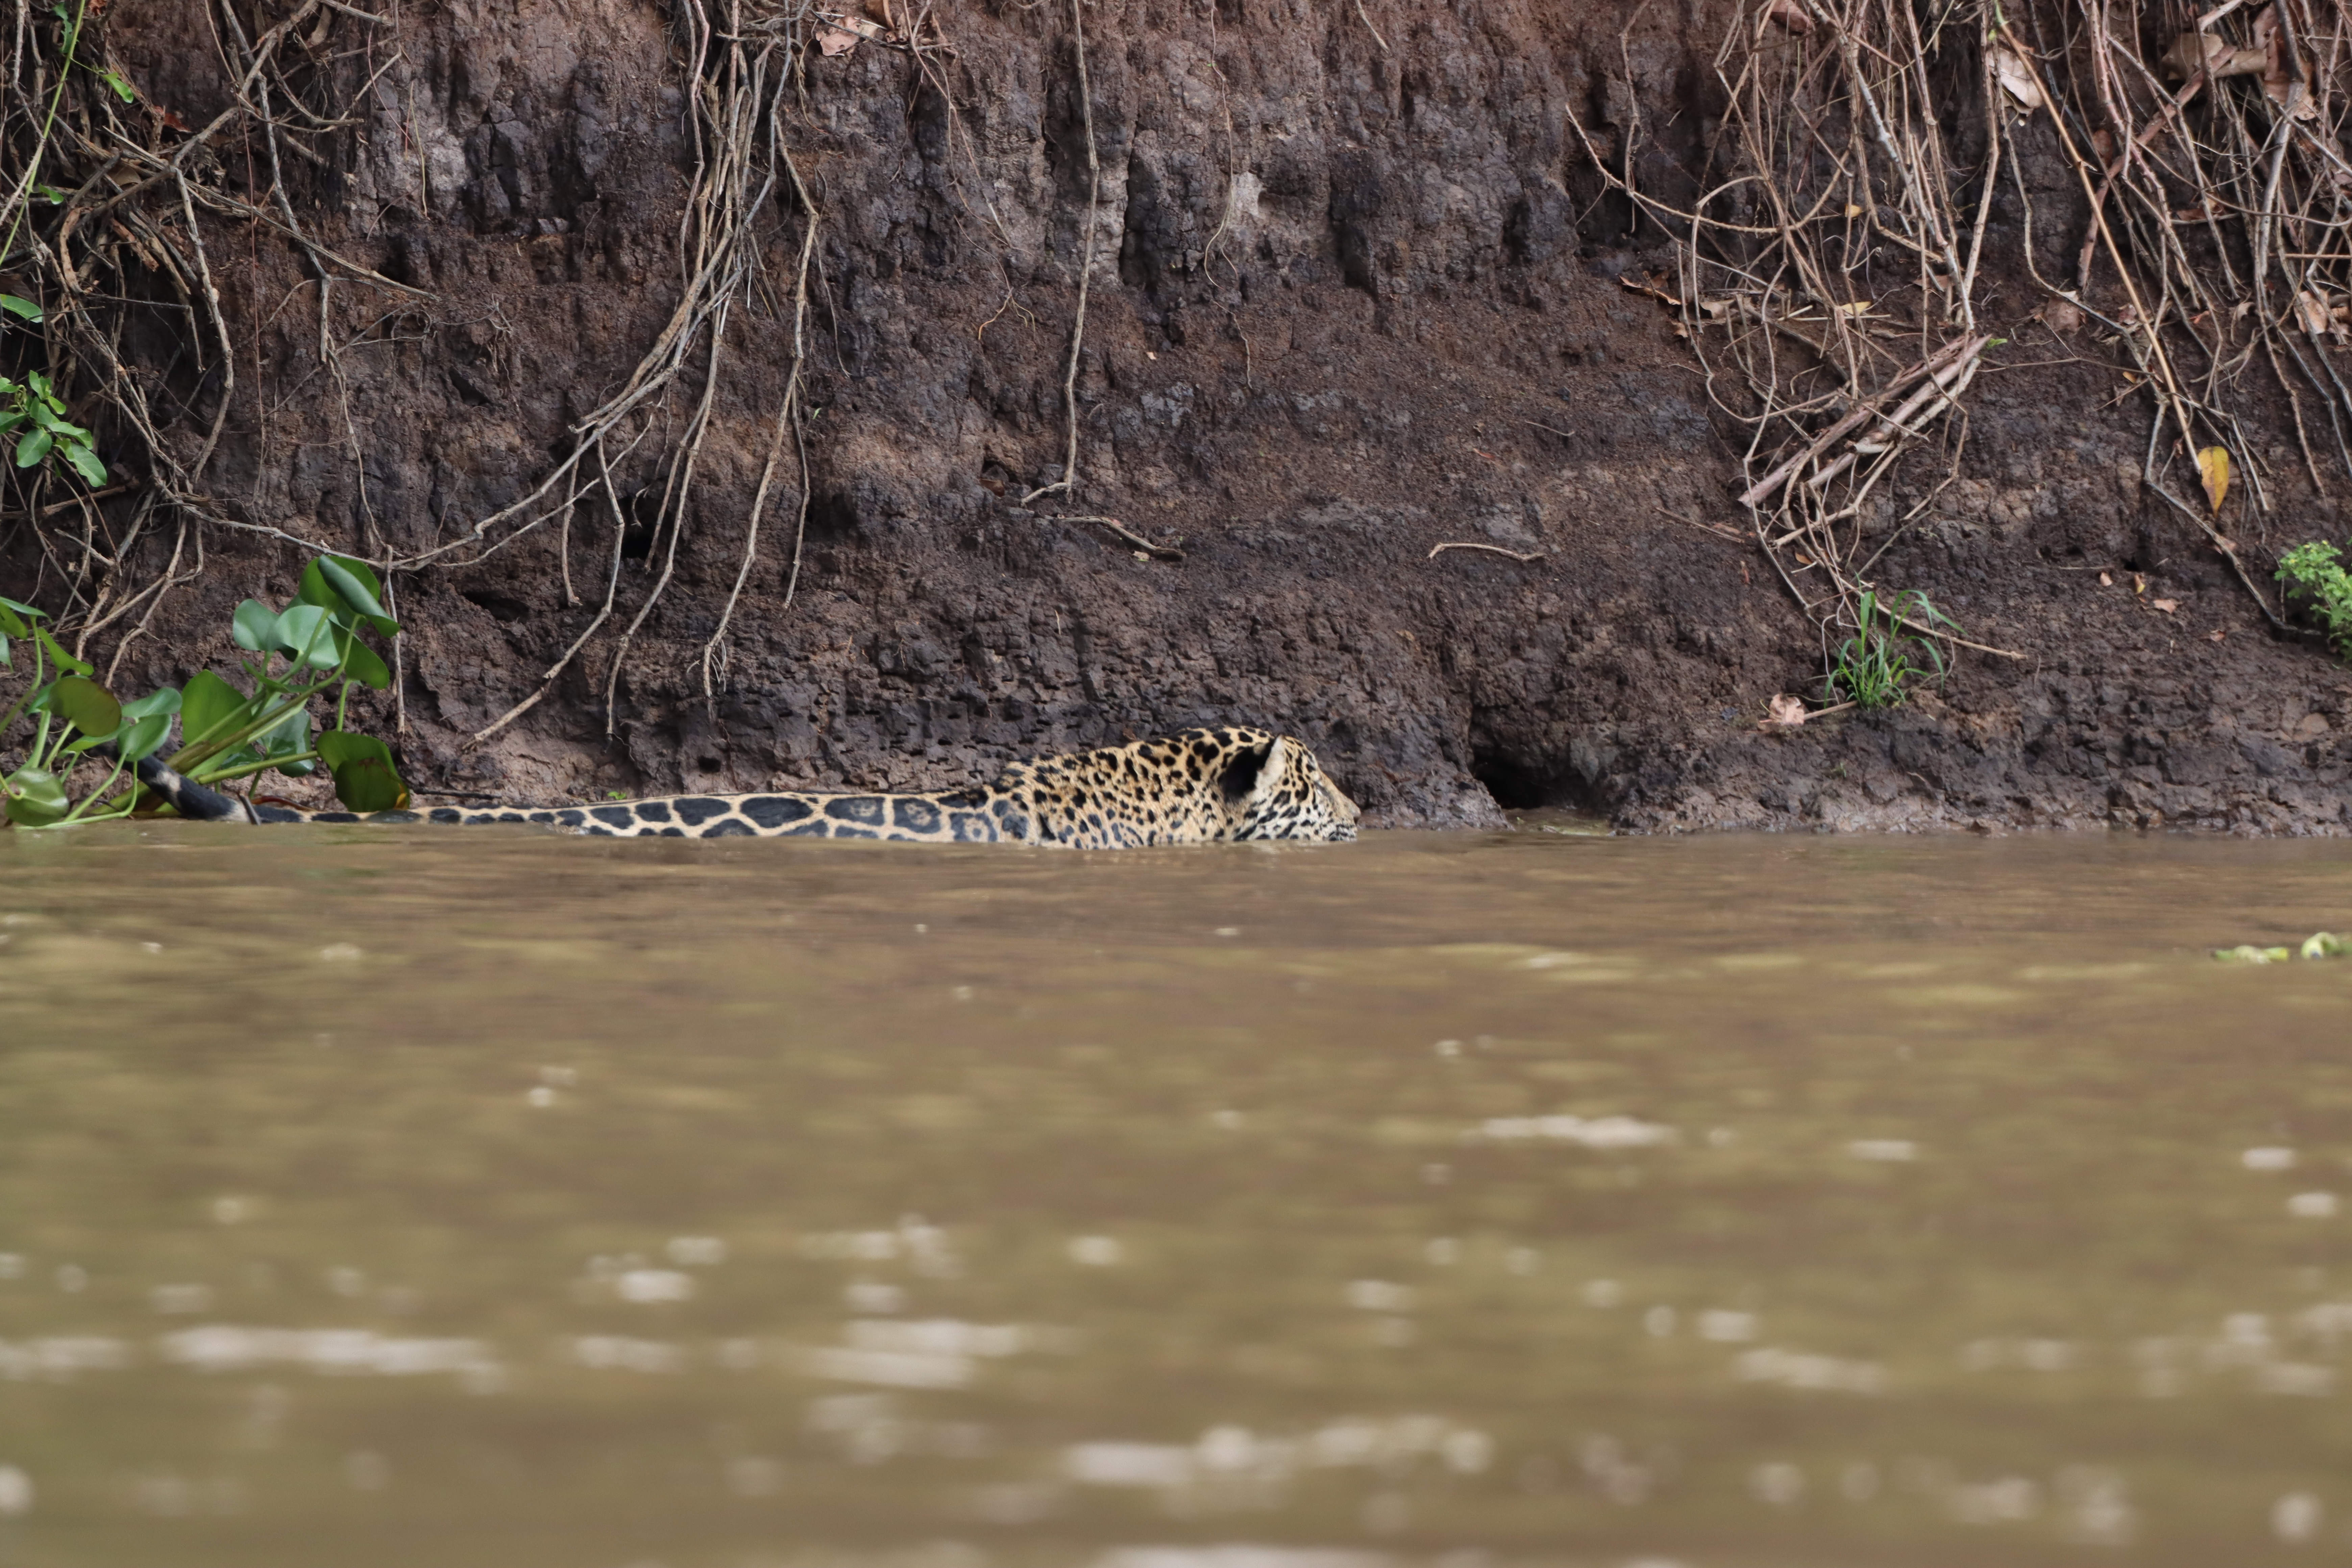
Jaguar: Ti